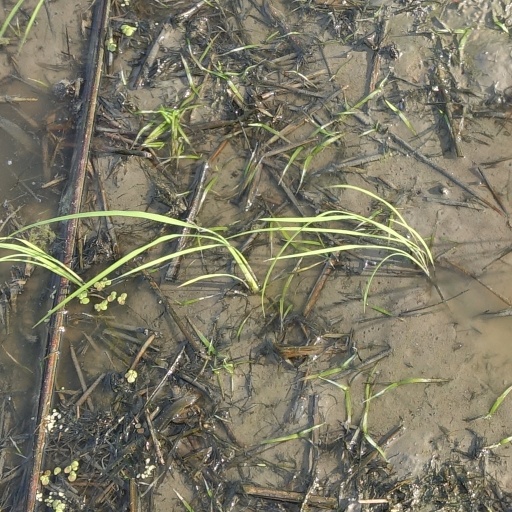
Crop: rice